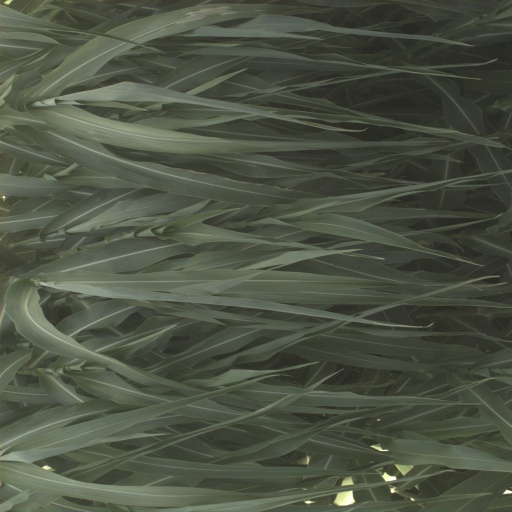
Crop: sorghum